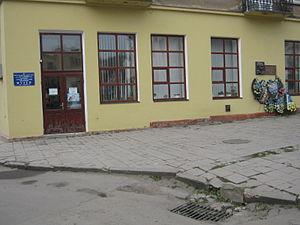
Boutchatch est une ville de l'oblast de Ternopil, en Ukraine, et le centre administratif du raïon de Boutchatch. Sa population s'élevait à 12 550 habitants en 2017.